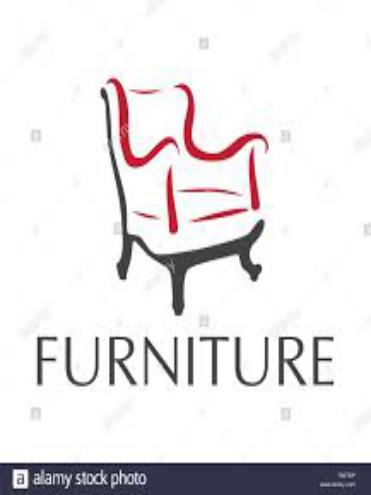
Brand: ART Furniture
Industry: Necessities